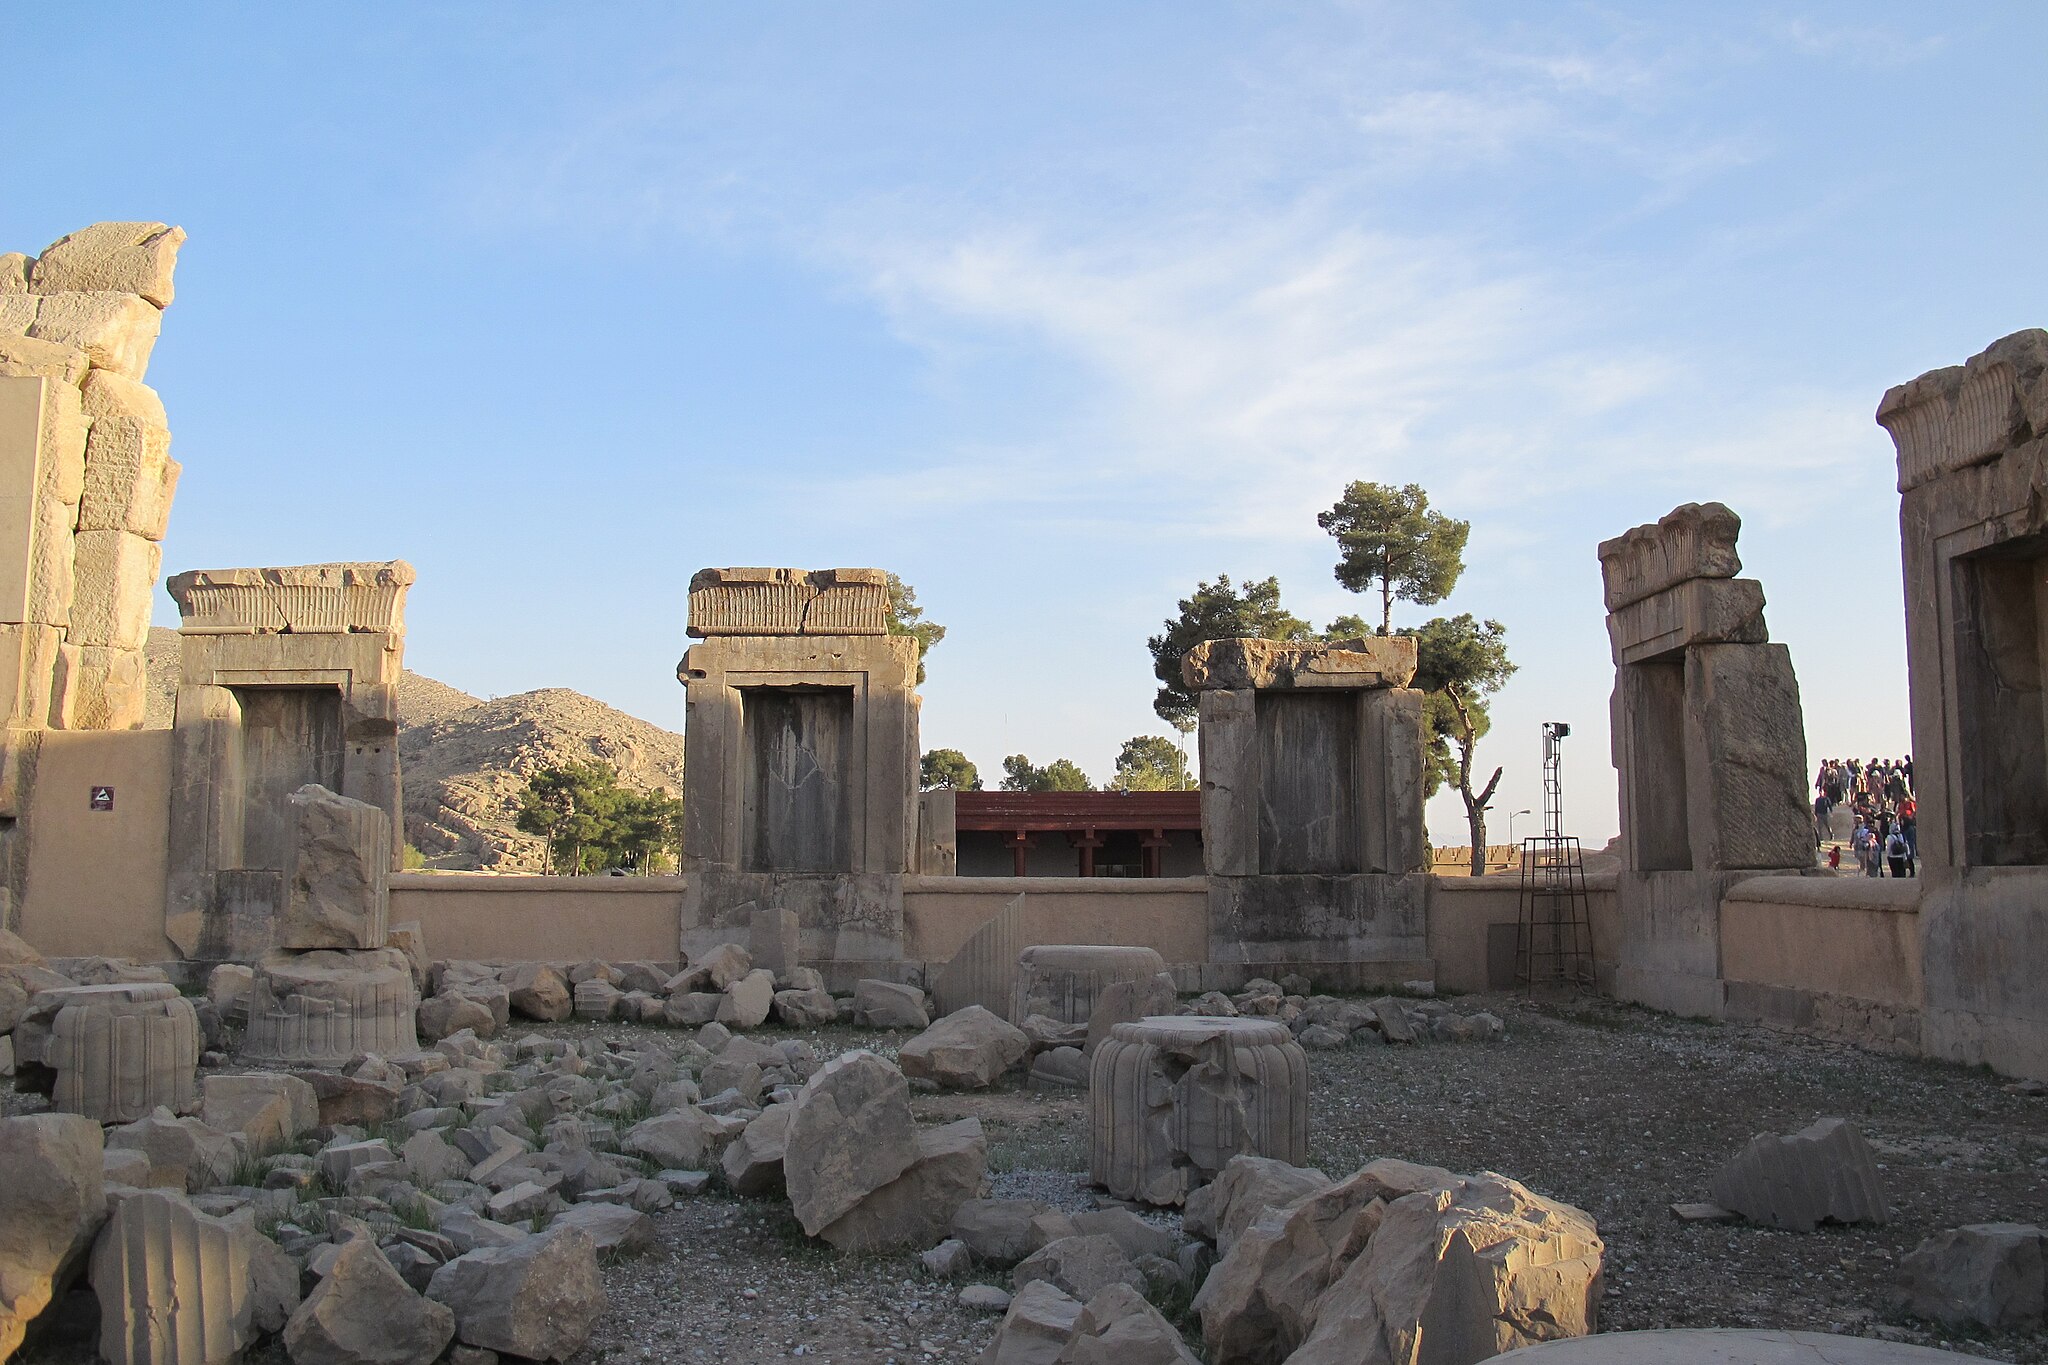
Title: تخت جمشید با عظمت 10-
Date: 2016-07-16 23:44:34
Categories: Hall of hundred columns, Images from Wiki Loves Monuments 2018, Self-published work, Cultural heritage monuments in Iran with known IDs, Uploaded via Campaign:wlm-ir, Images from Wiki Loves Monuments in Marvdasht, 2016 in Persepolis, Images from Wiki Loves Monuments 2018 in Iran